Sagarana: The Duel

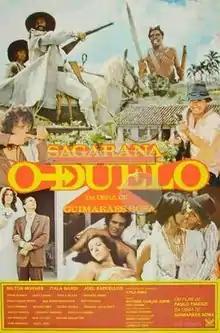
Theatrical release poster

Sagarana: The Duel is a 1973 Brazilian adventure drama film directed by Paulo Thiago, based on the short story "O Duelo" by João Guimarães Rosa. It was entered into the 24th Berlin International Film Festival.